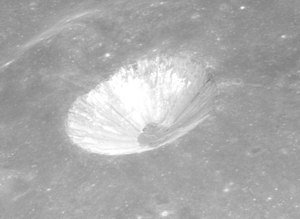
Brewster (månekrater)
Brewster er et lille nedslagskrater på Månen. Det befinder sig på Månens forside i den nordlige udkant af Sinus Amoris og er opkaldt efter den skotske videnskabsmand David Brewster.